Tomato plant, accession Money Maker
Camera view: vertical (180 deg); turntable rotation: 30 degrees
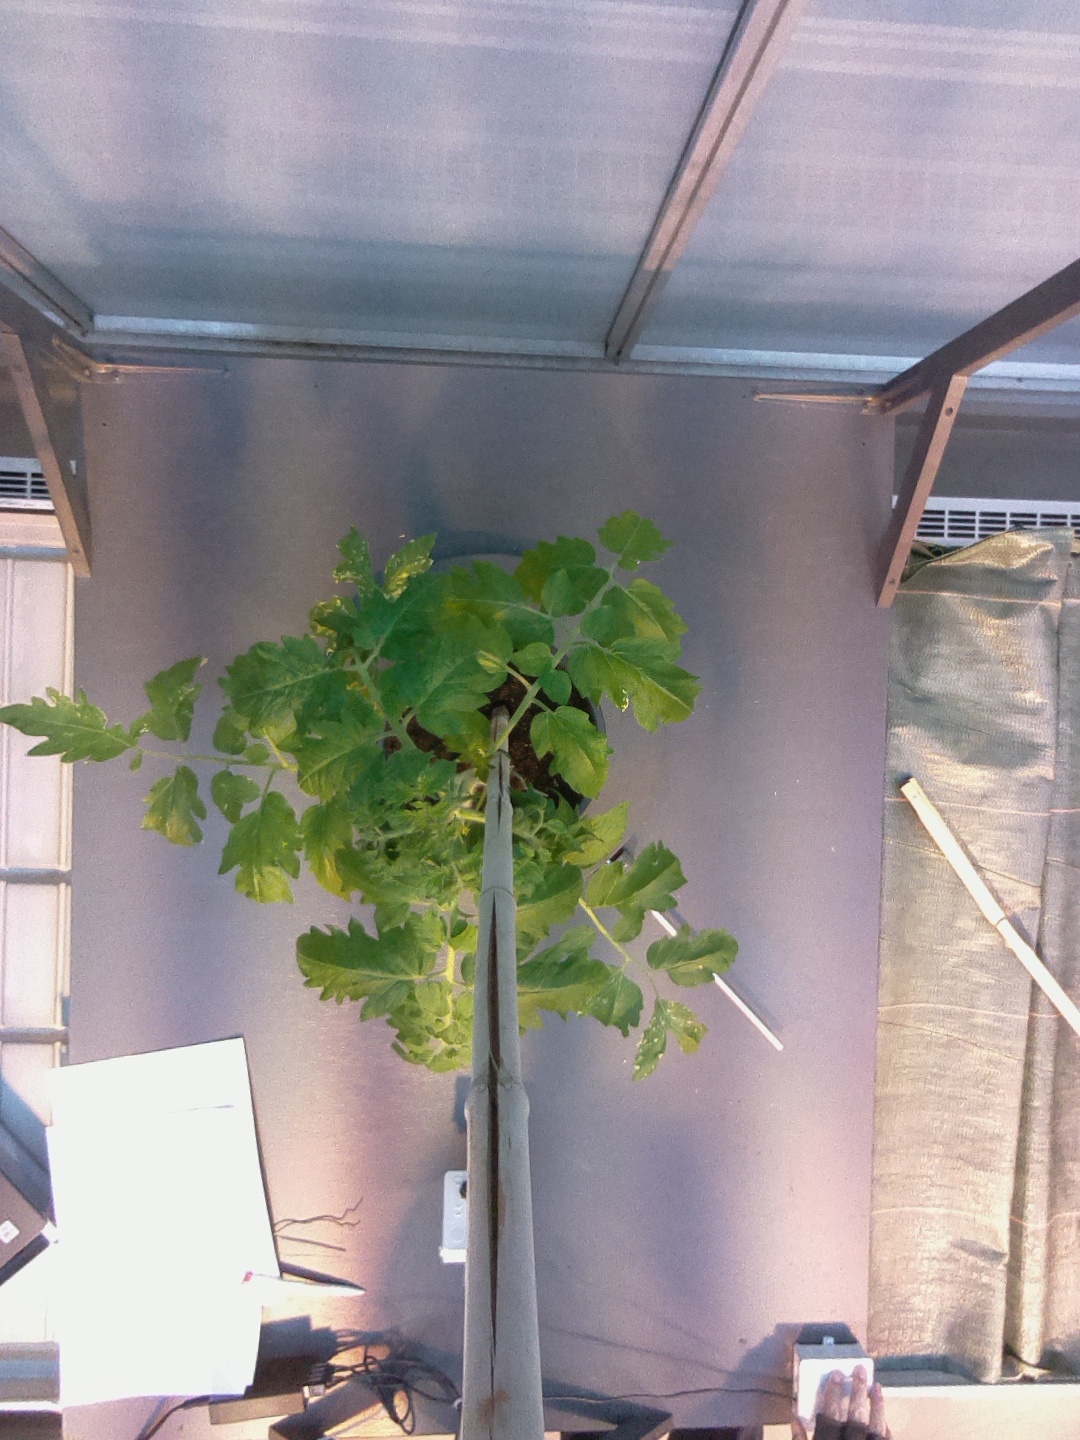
BBCH growth stage 53: 3 inflorescences visible